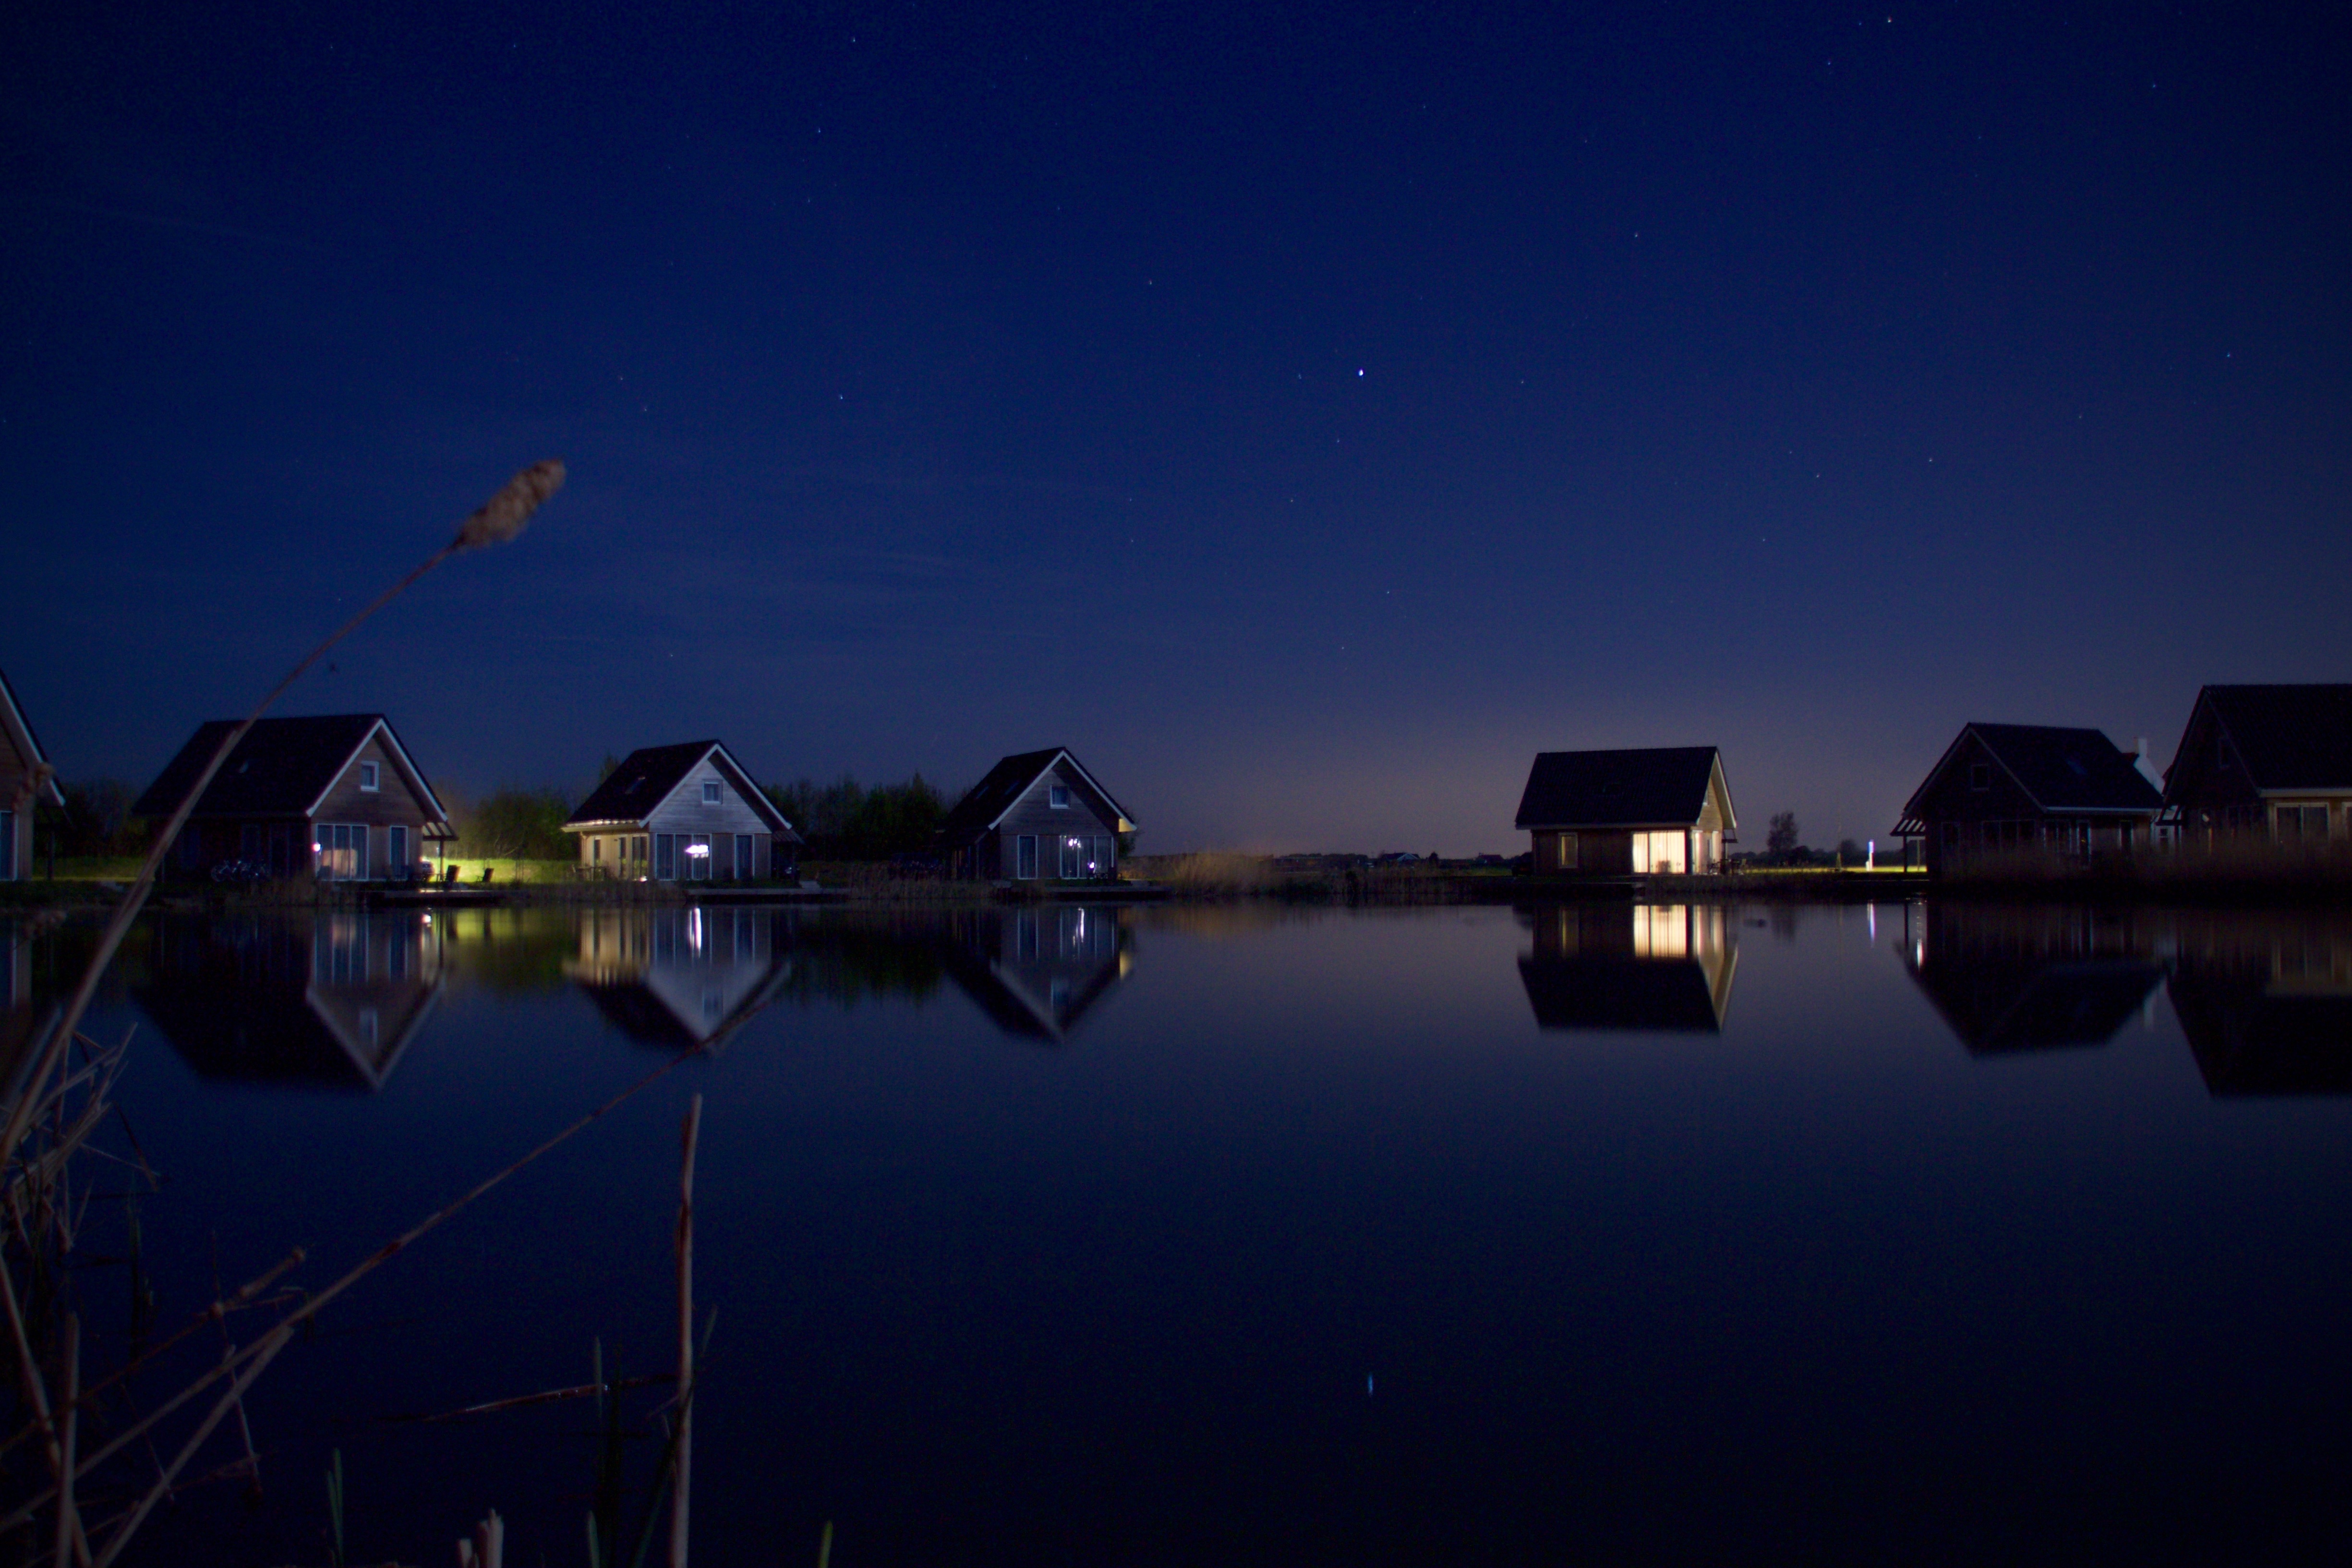
light, sky, night, reflection, darkness, street light, electricity, lighting, screenshot, atmosphere of earth, computer wallpaper